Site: brandenburg
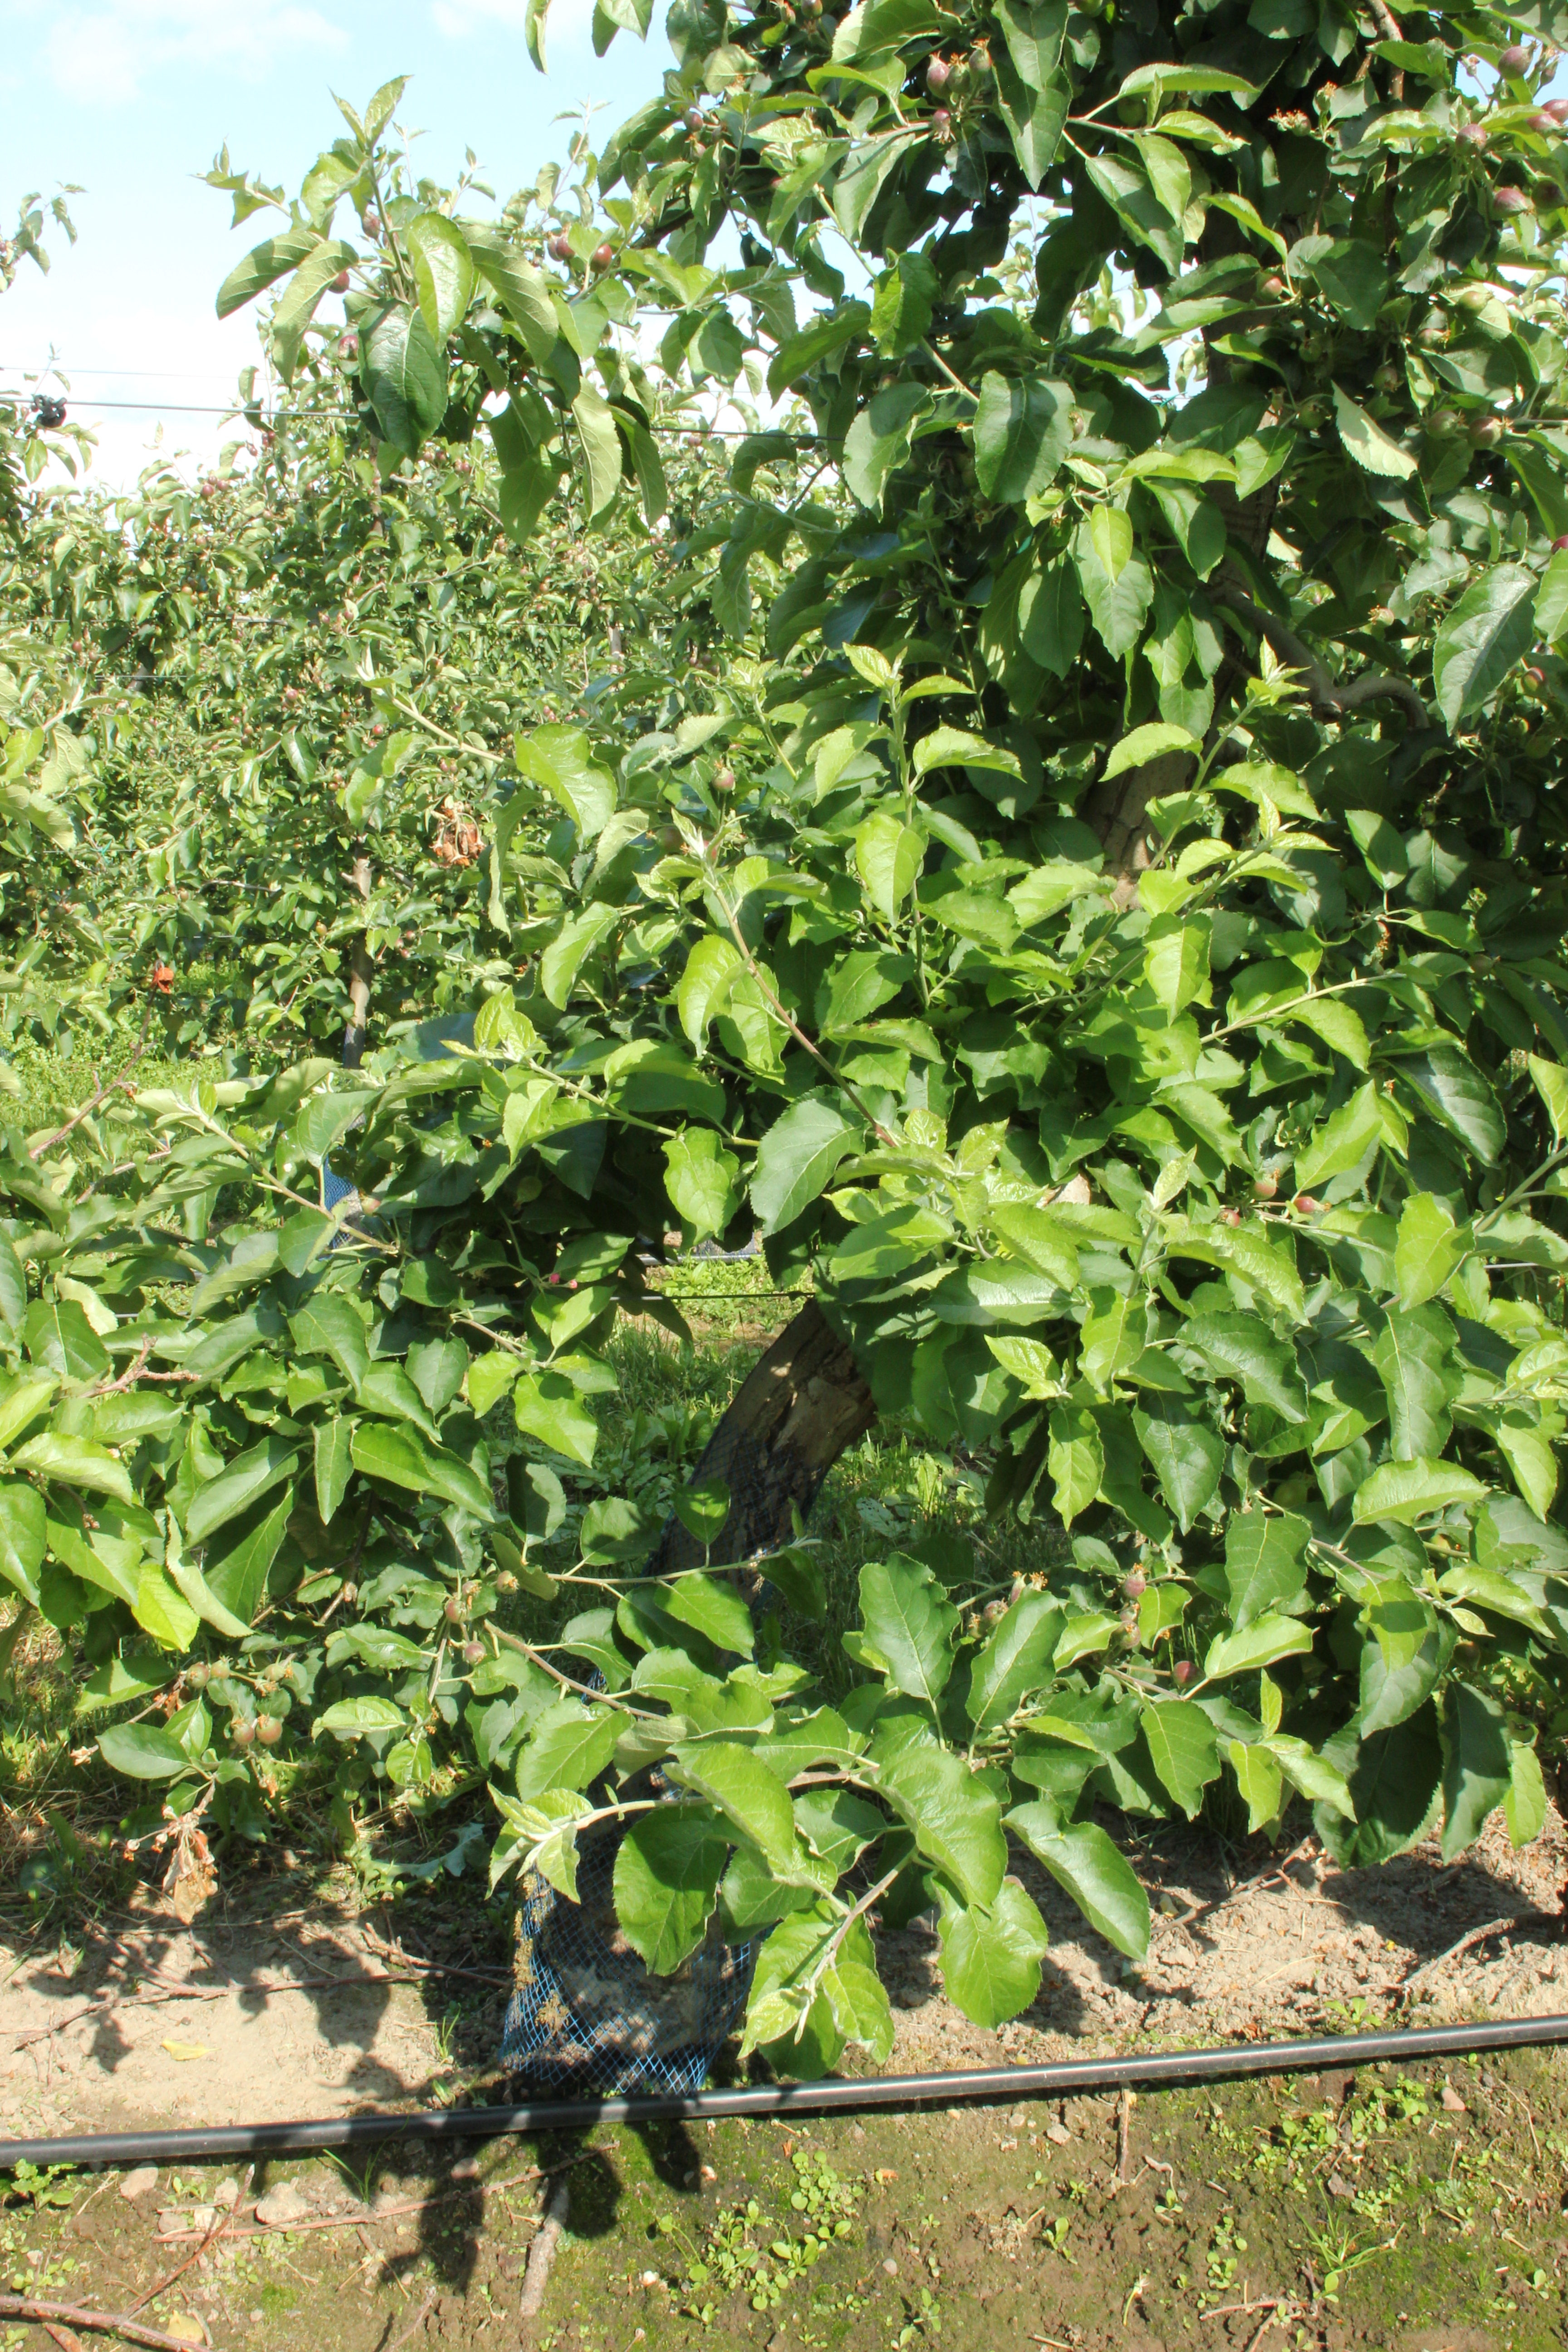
Growth stage (BBCH 72): Development of fruit